Michael Vaughan

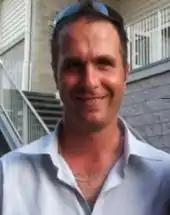
Vaughan at Bristol County Ground (2005)

A knee injury ruled Vaughan out of the first Test of England's tour of Pakistan in late 2005. He played in the next two, scoring a half-century in the third, as England lost the series 2–0. This broke England's unbeaten run of six consecutive Test series, which had taken them to second in the ICC Test Championship.